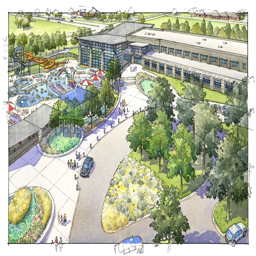
sketch of the new center